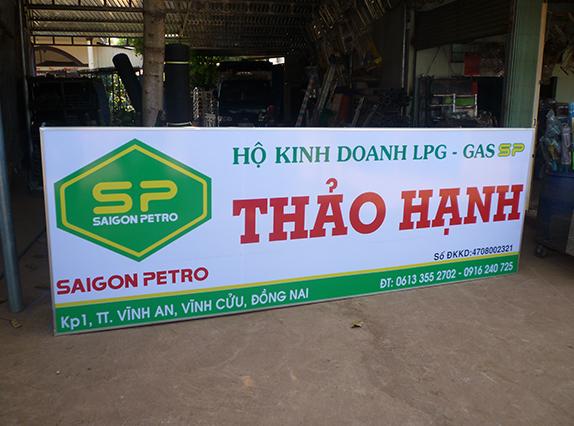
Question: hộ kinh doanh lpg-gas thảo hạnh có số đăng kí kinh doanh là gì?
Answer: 4708002321